COBRA Rugby Tens

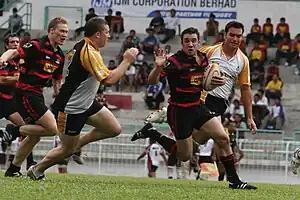
Canterbury Rugby Football Union (NZ) vs Penguin International RFC (UK)at the 2008 COBRA Tens

A Tens game lasts 20 minutes except for the final, which lasts 30 minutes. Played fast and furious, it is an exciting variation of the popular game of rugby Sevens but more closely related to the rugby Fifteens format. The Tens allows both forward and back line play. The key factor here is all-round skills are translated into teamwork at fast pace.